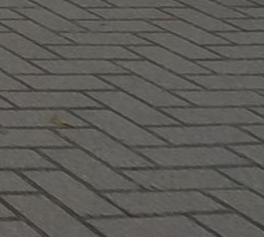
Surface type: paving stones